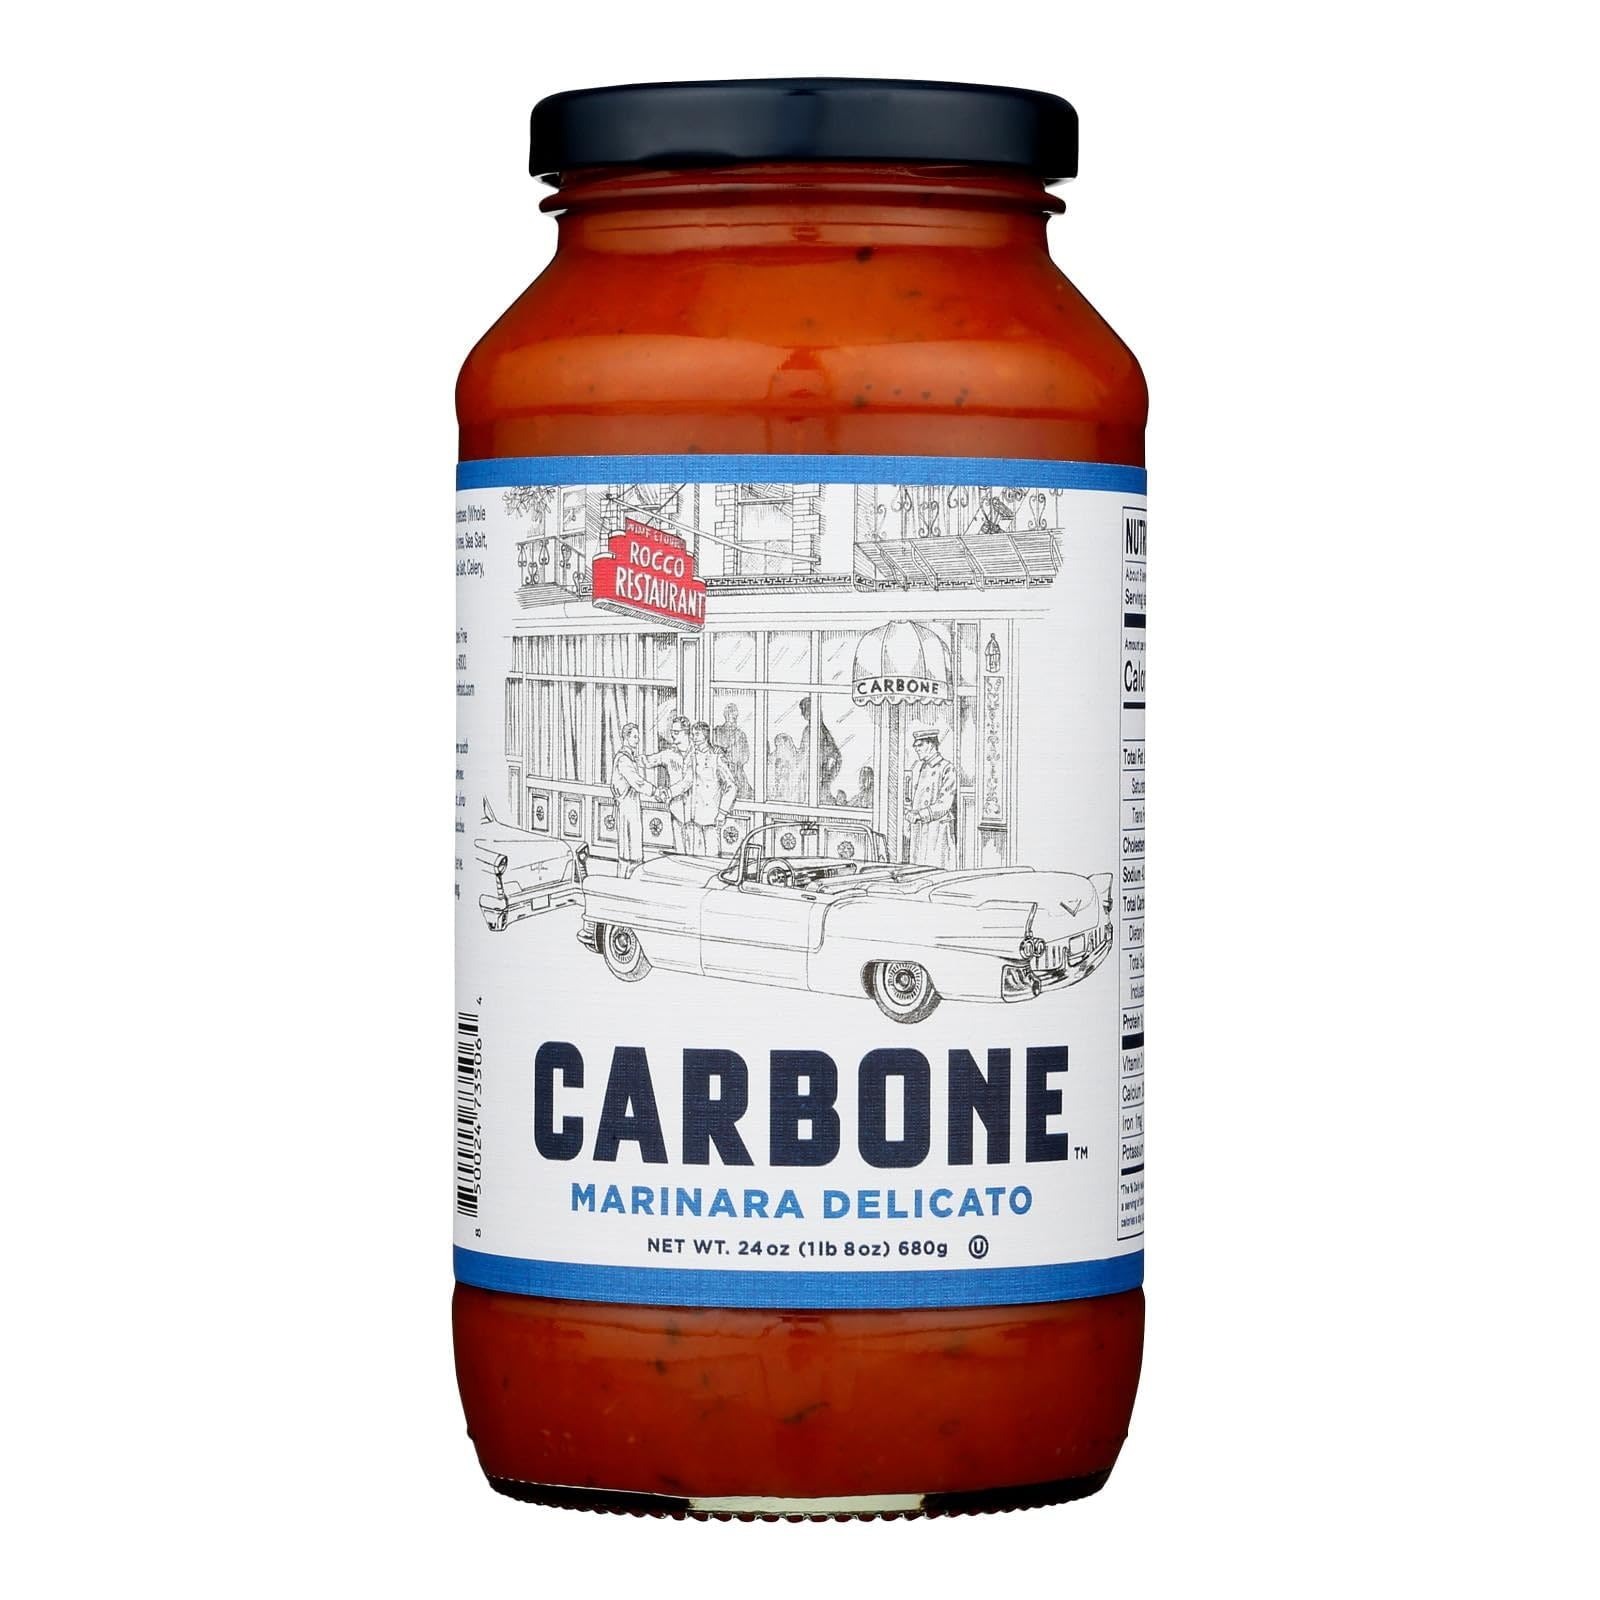
Item Name: Generic Carbo.ne Sauce Delicato Marinara 24 Oz (Pack of 6)
Bullet Point 1: Perfect for enhancing pastas, pizzas, and a variety of other dishes.
Bullet Point 2: Ideal for creating authentic Italian-inspired dishes at home.
Bullet Point 3: Adds a burst of rich and savory flavors to elevate your cooking.
Bullet Point 4: Versatile and easy to use, suitable for a range of culinary applications.
Bullet Point 5: Rich and flavorful, bringing a gourmet touch to any meal.
Product Description: Indulge in the delicate flavor of this marinara sauce, ideal for enhancing a variety of Italian dishes with its rich taste.
Value: 6.0
Unit: Ounce

Price: 82.99